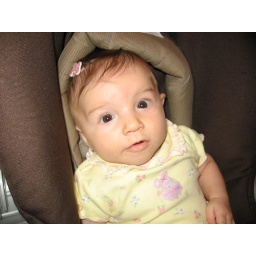
in car seat